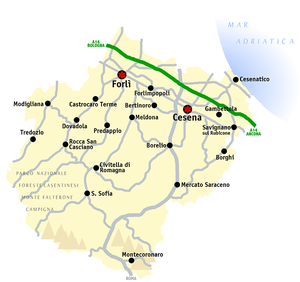
La Riviera Romagnole est le territoire côtier de la région d’Émilie-Romagne qui borde la mer Adriatique en Italie, et qui s'étend sur 107 km.